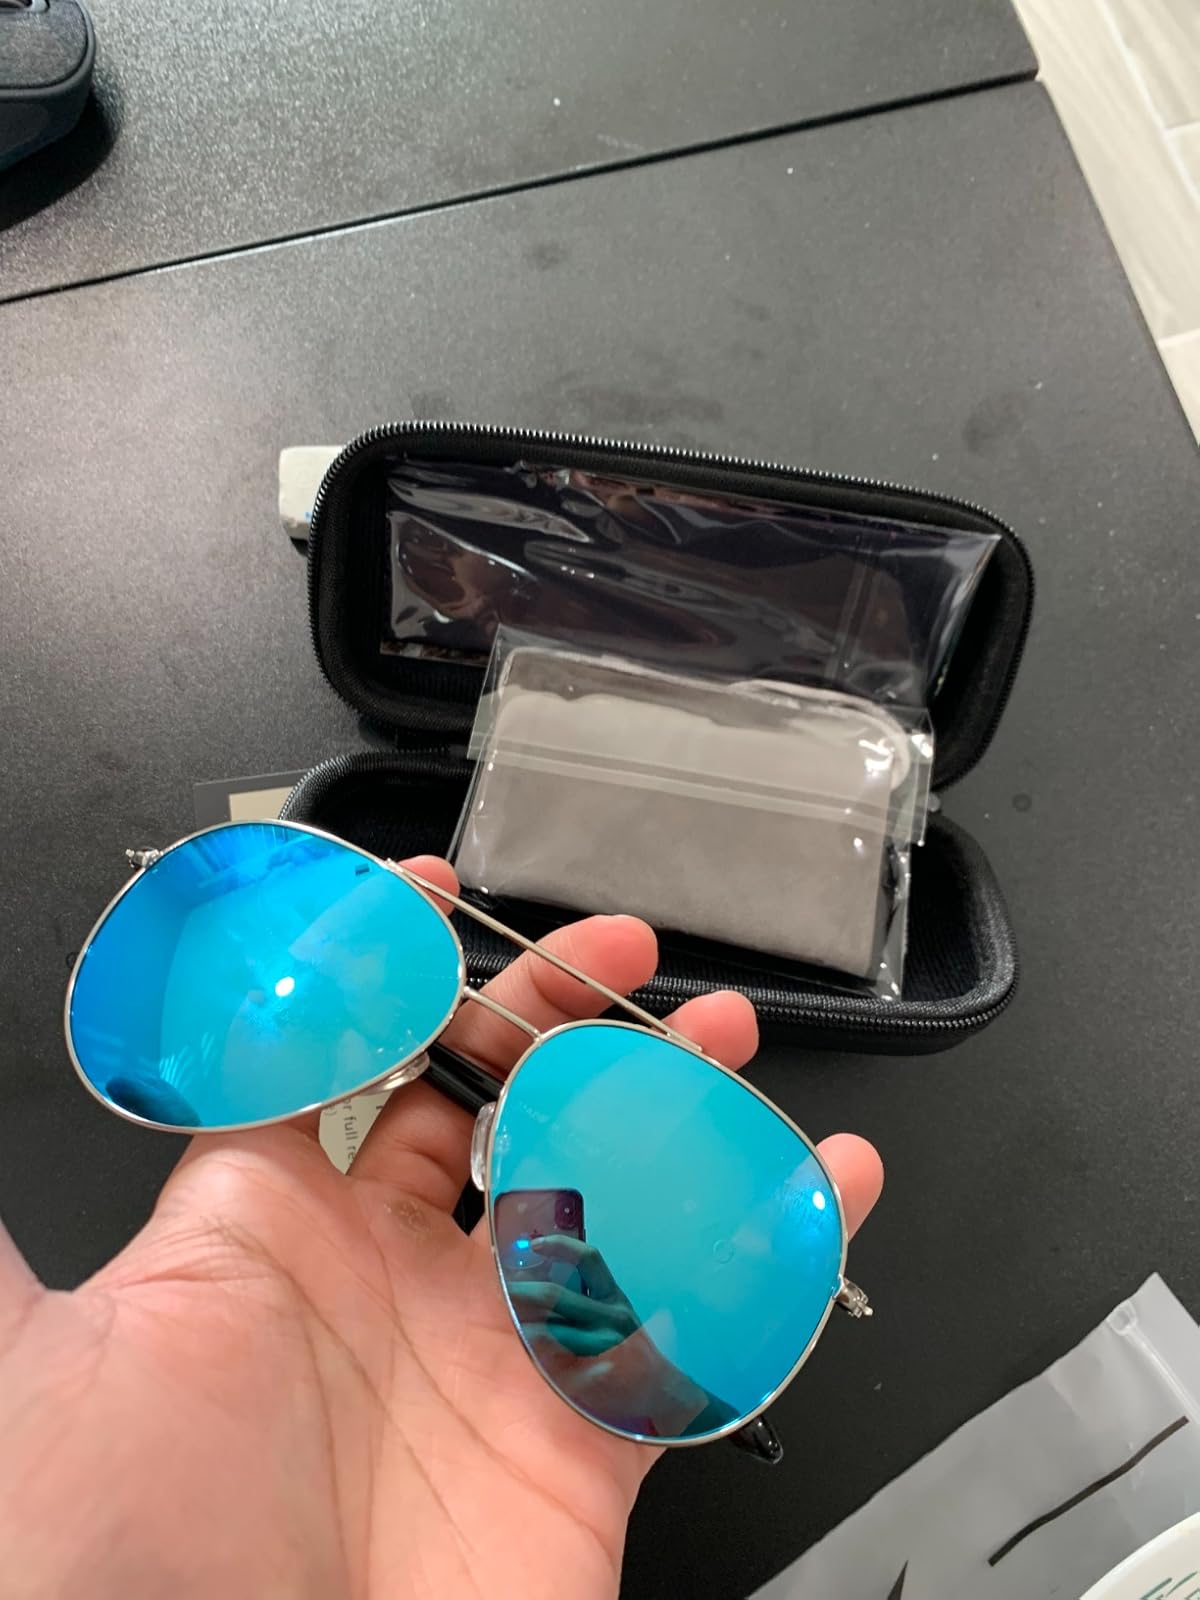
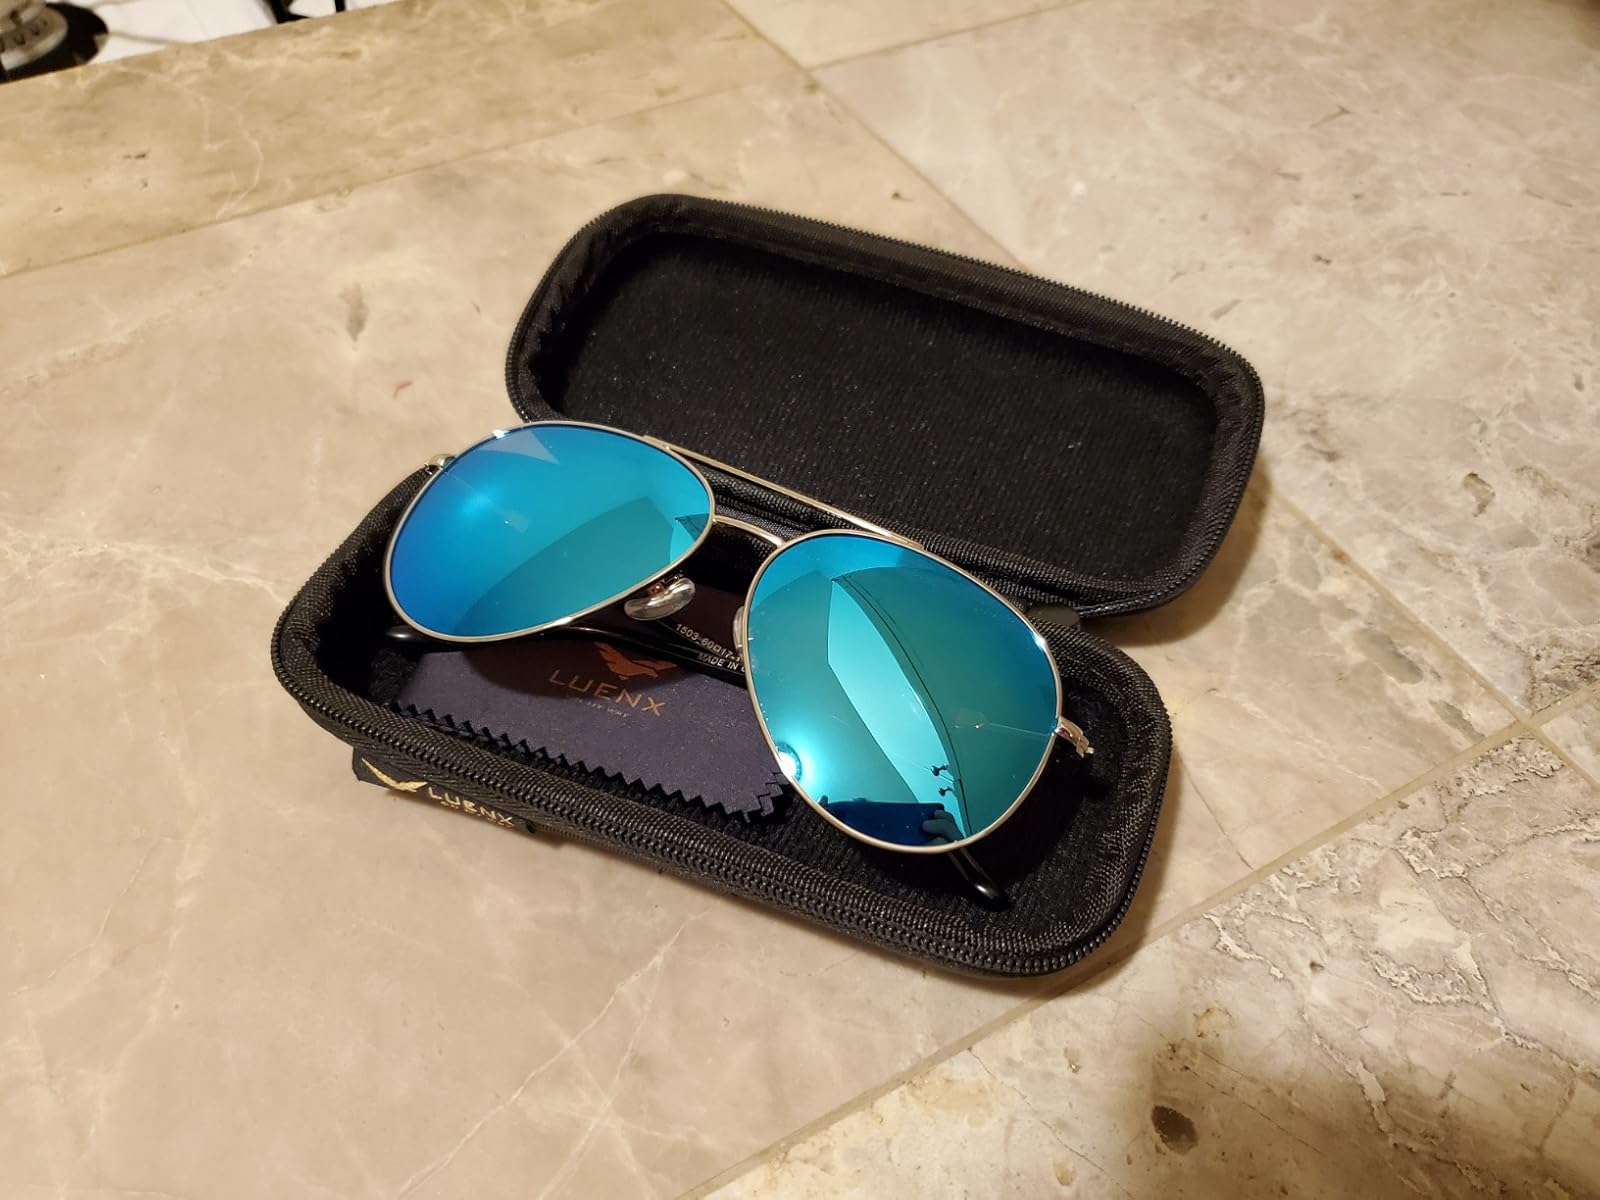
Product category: accessories_sunglasses
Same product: yes